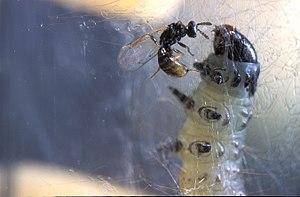
Colpoclypeus est un genre d'hyménoptères, insectes de la famille des Eulophidae.
La super-famille des Chalcidoidea regroupe une vingtaine de familles composées en large majorité d'insectes entomophages, principalement des guêpes. Ce sont des hyménoptères térébrants représentant 22 000 espèces au niveau mondial, soit autour des 10 % de la totalité des hyménoptères.
Les Eulophidae sont une famille d'insectes hyménoptères apocrites térébrants de la super-famille des Chalcidoidea. Ce sont des parasitoïdes de lépidoptères, de diptères ou de coléoptères.